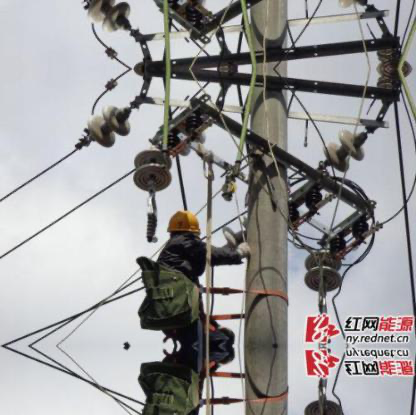
Objects in the image:
label: helmet